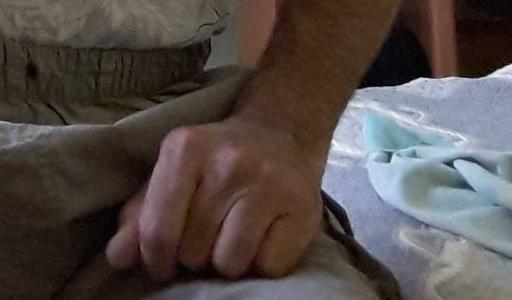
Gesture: no_gesture